History of Rio Grande do Sul

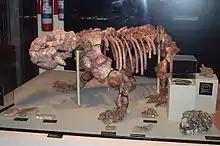
Dinodontosaurus fossil, Collection of UFRGS.

The geographical profile of Rio Grande do Sul was formed by successive transformations that began about 600 million years ago. This territory was once a sea, it was once a desert, and in several regions massive burial by lava flows took place. It is believed that it was only two million years ago that the geography was more or less defined as it is known today, when the sandy strip of coastline was fixed.